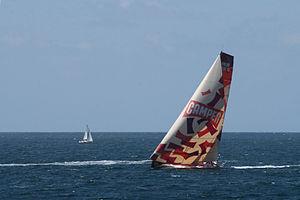
La Volvo Ocean Race 2011-2012 est la onzième édition de la Volvo Ocean Race. Cette course à la voile autour du monde en équipage et par étapes est réservée aux monocoques. Cette édition 2011-2012 voit s'affronter six équipages dans 19 manches, dont 10 régates côtières et 9 étapes en haute mer. Le départ a été donné le 29 octobre 2011 à Alicante en Espagne, et l'arrivée s'est effectuée en juillet 2012 à Galway, en Irlande.